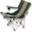
Label: chair